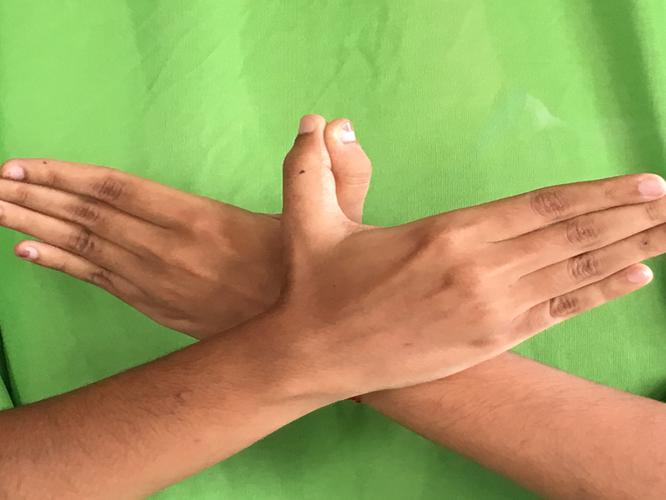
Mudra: Garuda
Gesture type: double_hand